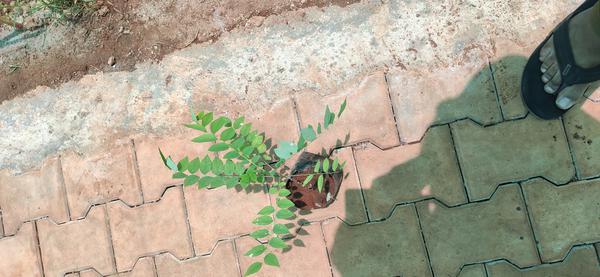
Plant: Amla